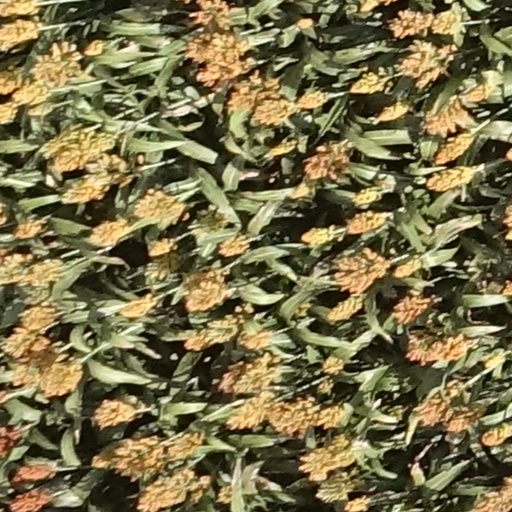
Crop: sorghum